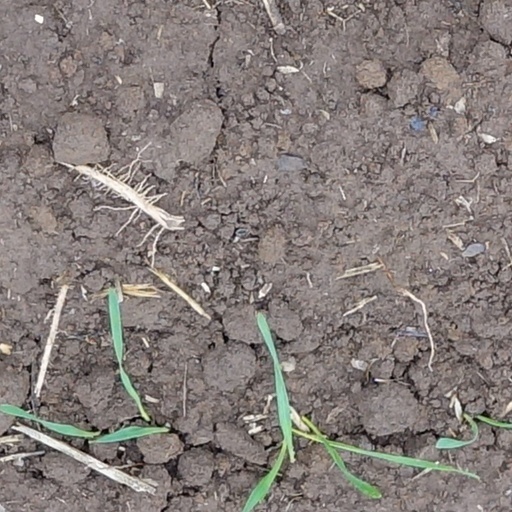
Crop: wheat